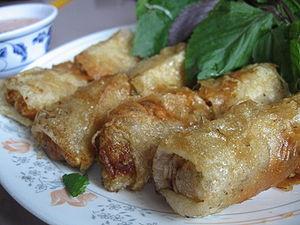
Le pâté impérial est un mets originaire d’Asie orientale, qui s’est répandu à travers le monde ; sa forme la plus répandue est le nem vietnamien, connu sous le nom de rouleau impérial en France et rouleau de printemps en Suisse.
Le nem rán ou chả giò est un mets festif traditionnel du Viêt Nam. Très apprécié à l'ancienne cour impériale, ce mets est communément appelé pâté impérial ou rouleau impérial en France, rouleau de printemps au Québec et fried spring roll, spring roll ou vietnamese roll dans les pays anglo-saxons et à Hong Kong.